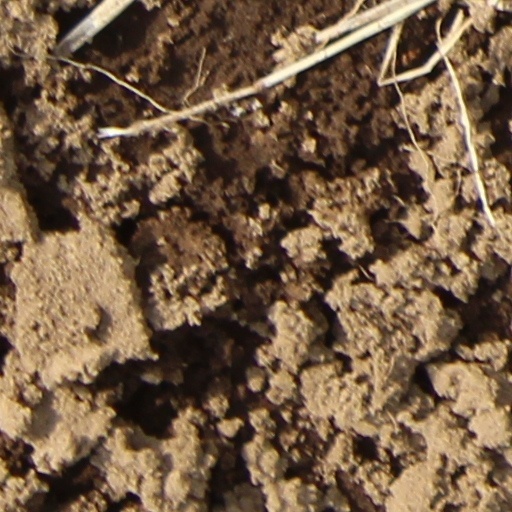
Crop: wheat